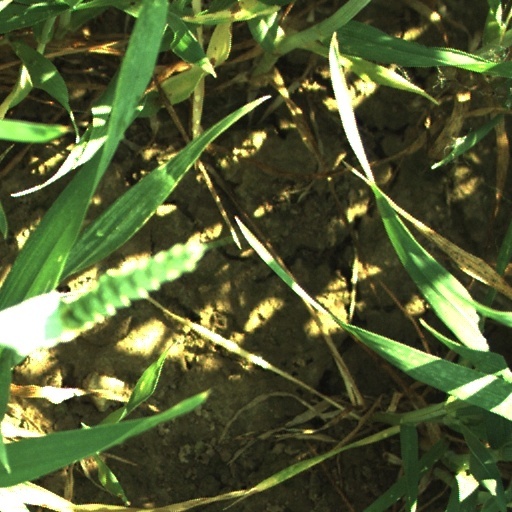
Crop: wheat